Laurie Short

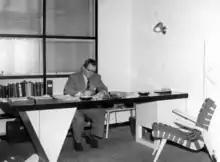
Short in his office, circa 1953.

Short at first supported the idea of communism in Australia, but then rejected communism and then was an important anti-communist union leader. Short ran against Ernest "Ernie" Thornton, a member of the Communist Party of Australia, in the 1949 FIA elections — Thornton at first claimed victory, but later his election was ruled invalid, and Short declared the winner. Short was a non-Catholic ally of B. A. Santamaria's Catholic Social Studies Movement, but was seen as playing a key role in preventing the New South Wales branch of the ALP from splitting along sectarian lines in the Australian Labor Party split of 1955.